An Act of War

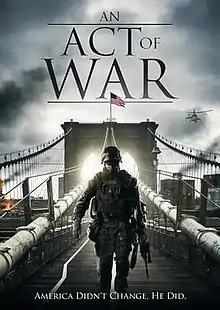

An Act of War (original title: The Projectionist) is a 2015 American thriller film written and directed by Ryan M. Kennedy and produced by Atit Shah. The film stars Russ Russo, Natasha Alam, Doug E. Doug, Joseph R. Gannascoli, Robert Miano and Kiowa Gordon. The story follows a recently returned veteran who tries to put his life back together, but is drawn to deeds that may be more dangerous than his tour of duty.